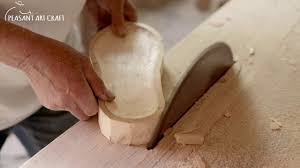
Label: Clog